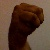
The image shows a hand gesture representing the letter 'M' in Indian Sign Language.